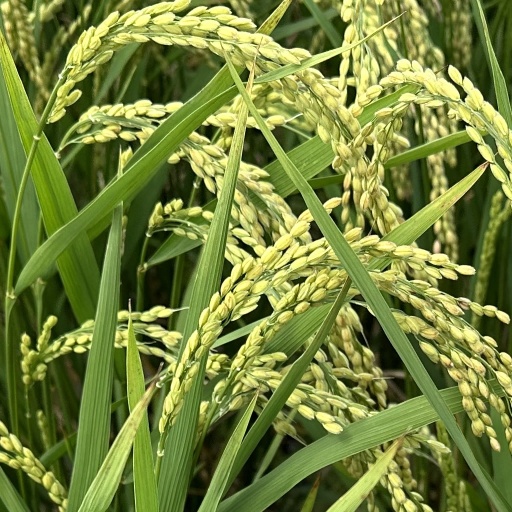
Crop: rice